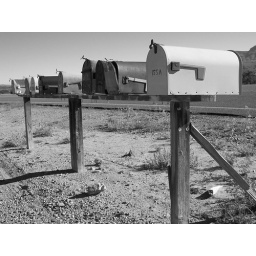
These Mail Boxes looked so lonely sitting by the side of the road somewhere in New Mexico.